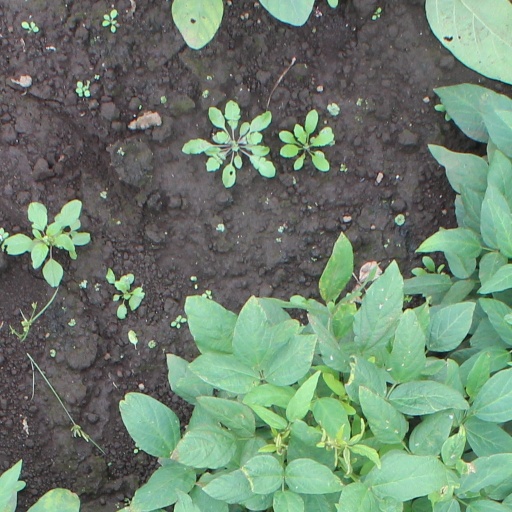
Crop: soybean